Clara Belle Baker

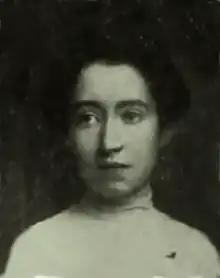
Clara Belle Baker, 1909

Clara Belle Baker (February 6, 1885 – May 5, 1961) was an American educator who was an early advocate of having children learn by doing.